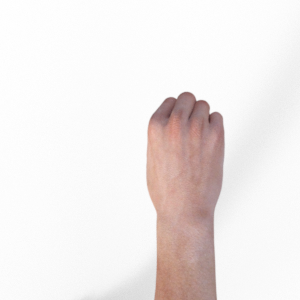
Label: rock